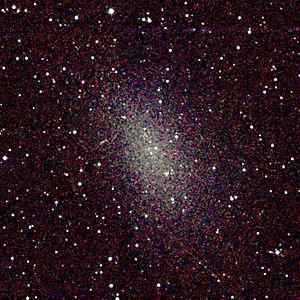
Le Catalogue Caldwell est un catalogue astronomique regroupant 109 amas stellaires, nébuleuses et galaxies pour aider les astronomes amateurs dans leurs observations. La liste a été compilée par Sir Patrick Moore Caldwell, mieux connu sous le nom Patrick Moore, pour compléter le Catalogue Messier. Celui-ci a rapidement dressé une liste de 109 objets et l'a ensuite publiée dans Sky & Telescope en décembre 1995.